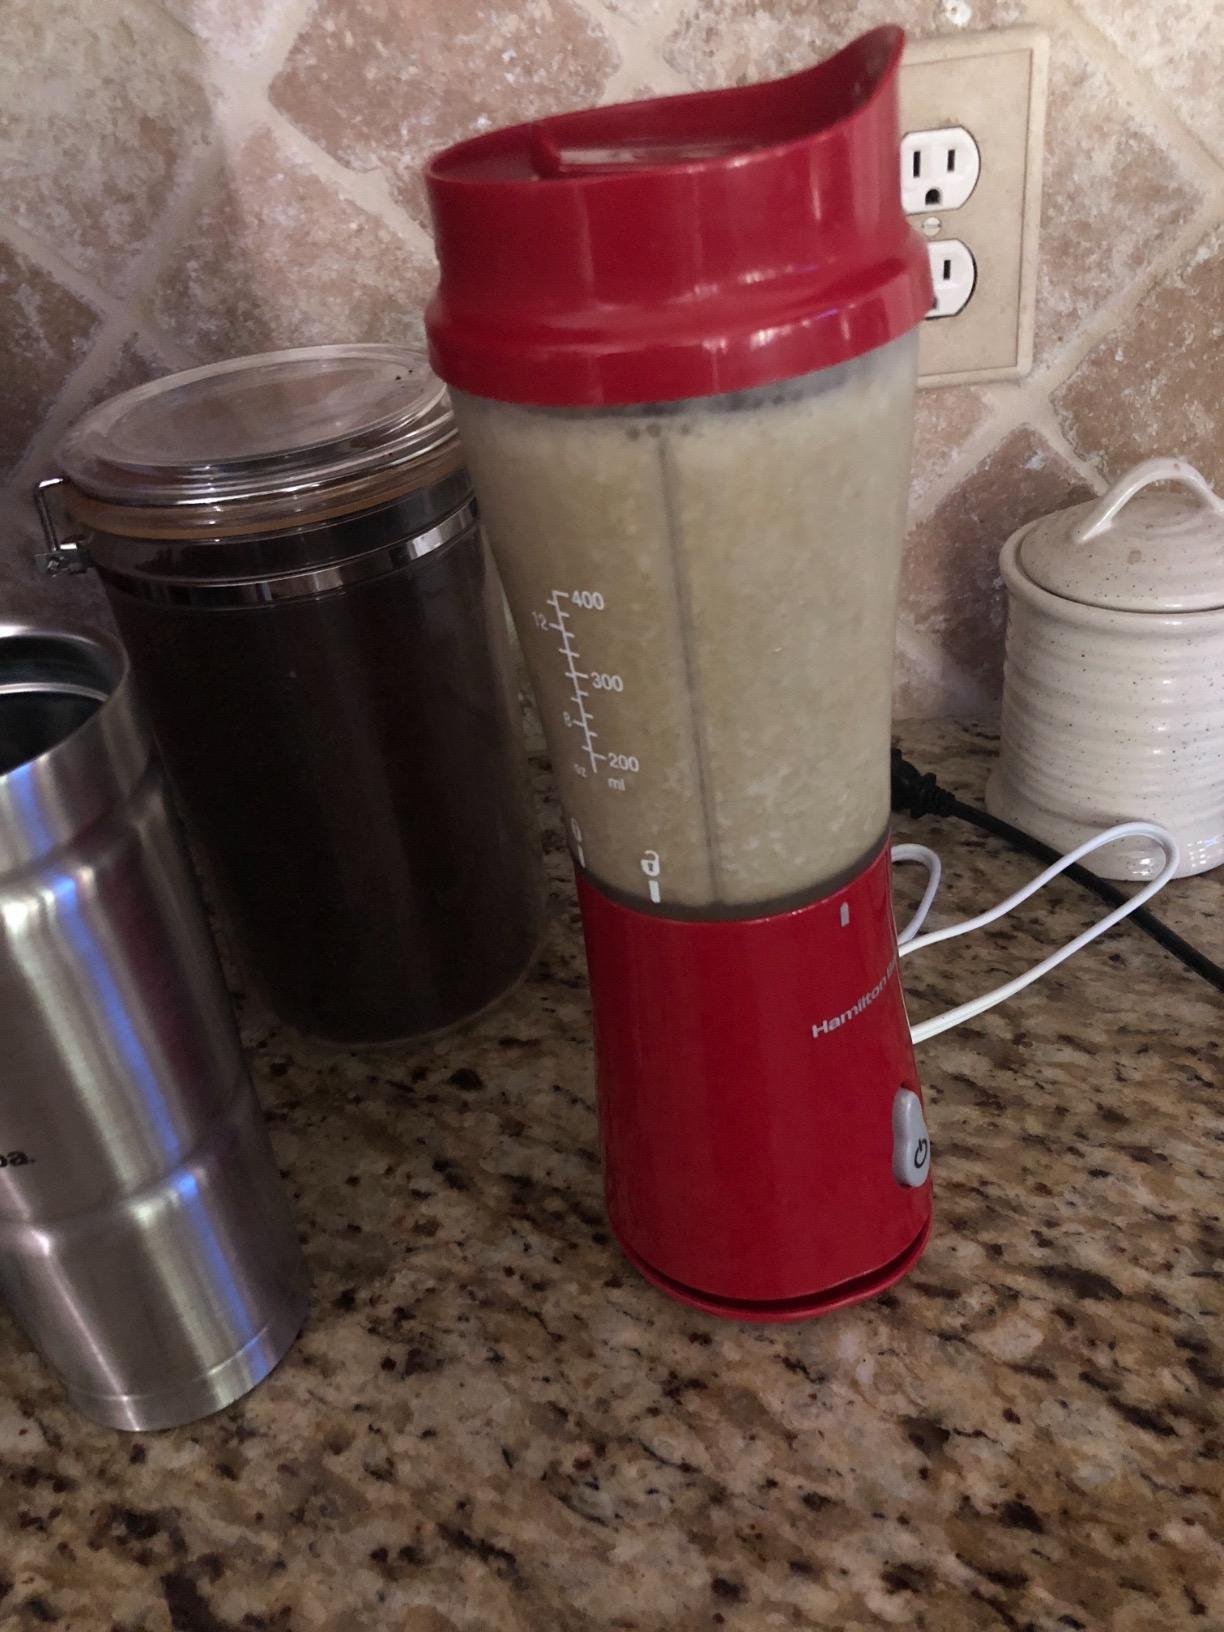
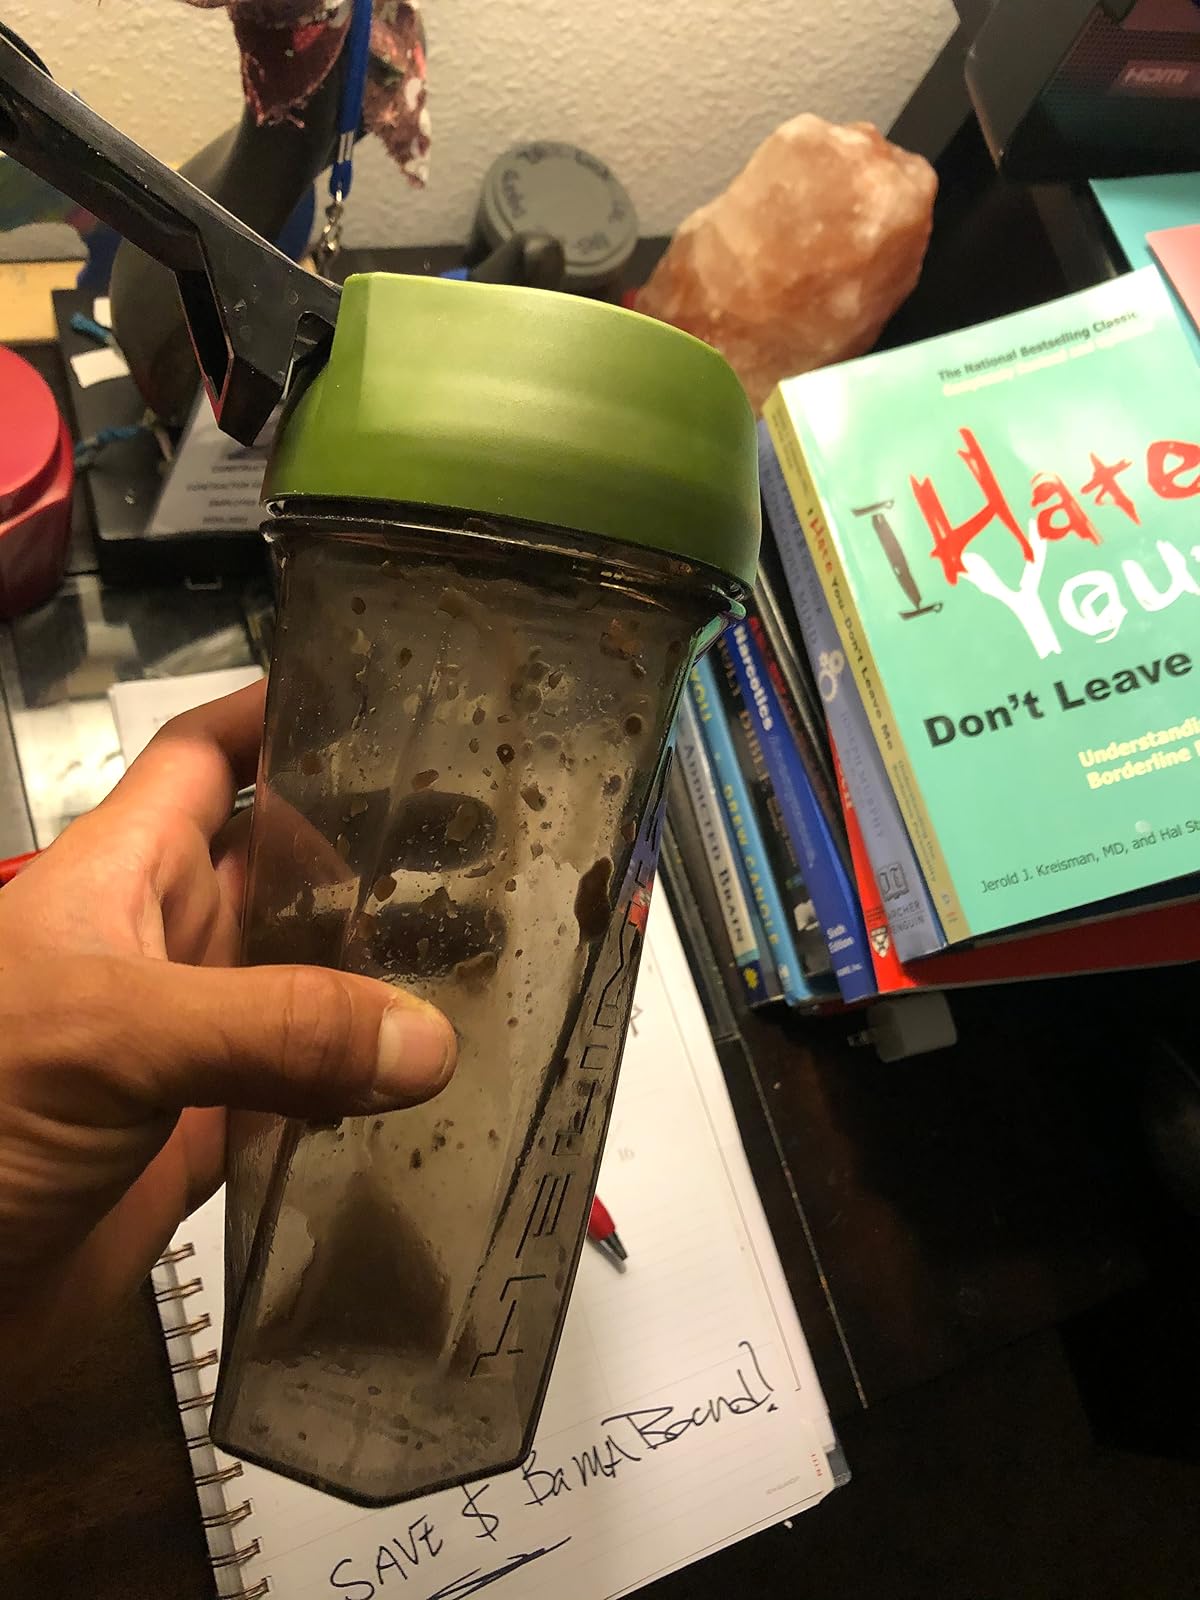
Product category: items_blender
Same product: no